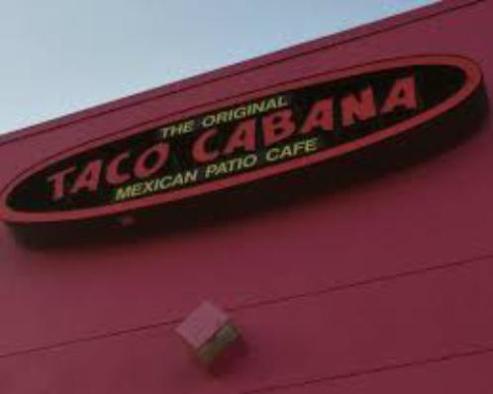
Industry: Food